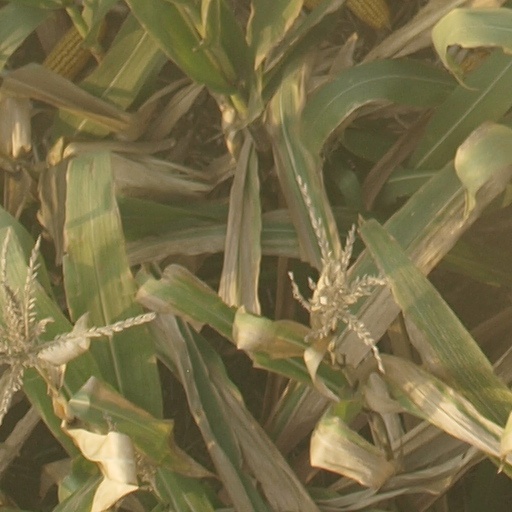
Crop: maize; corn